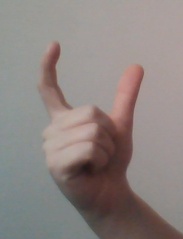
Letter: nun